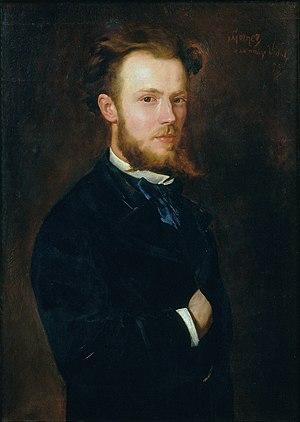
Simó Gómez Polo, né le 11 novembre 1845 à Barcelone et mort le 11 juin 1880 à Barcelone, est un artiste-peintre et graveur catalan.